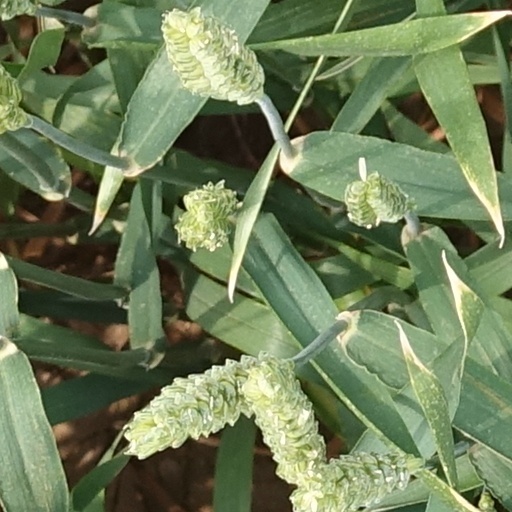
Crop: wheat